Oath of Pontida

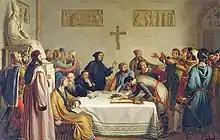
The oath of Pontida in a painting of 1836 by Giuseppe Diotti

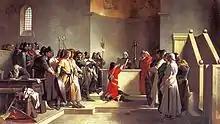
The oath of Pontida in a 1885 painting by Amos Cassioli

In "Archiepiscoporum Mediolanensium series historico-chronologica", which was compiled by Giuseppe Antonio Sassi in 1755 and which is linked to the aforementioned text of 1584, it can instead be read: